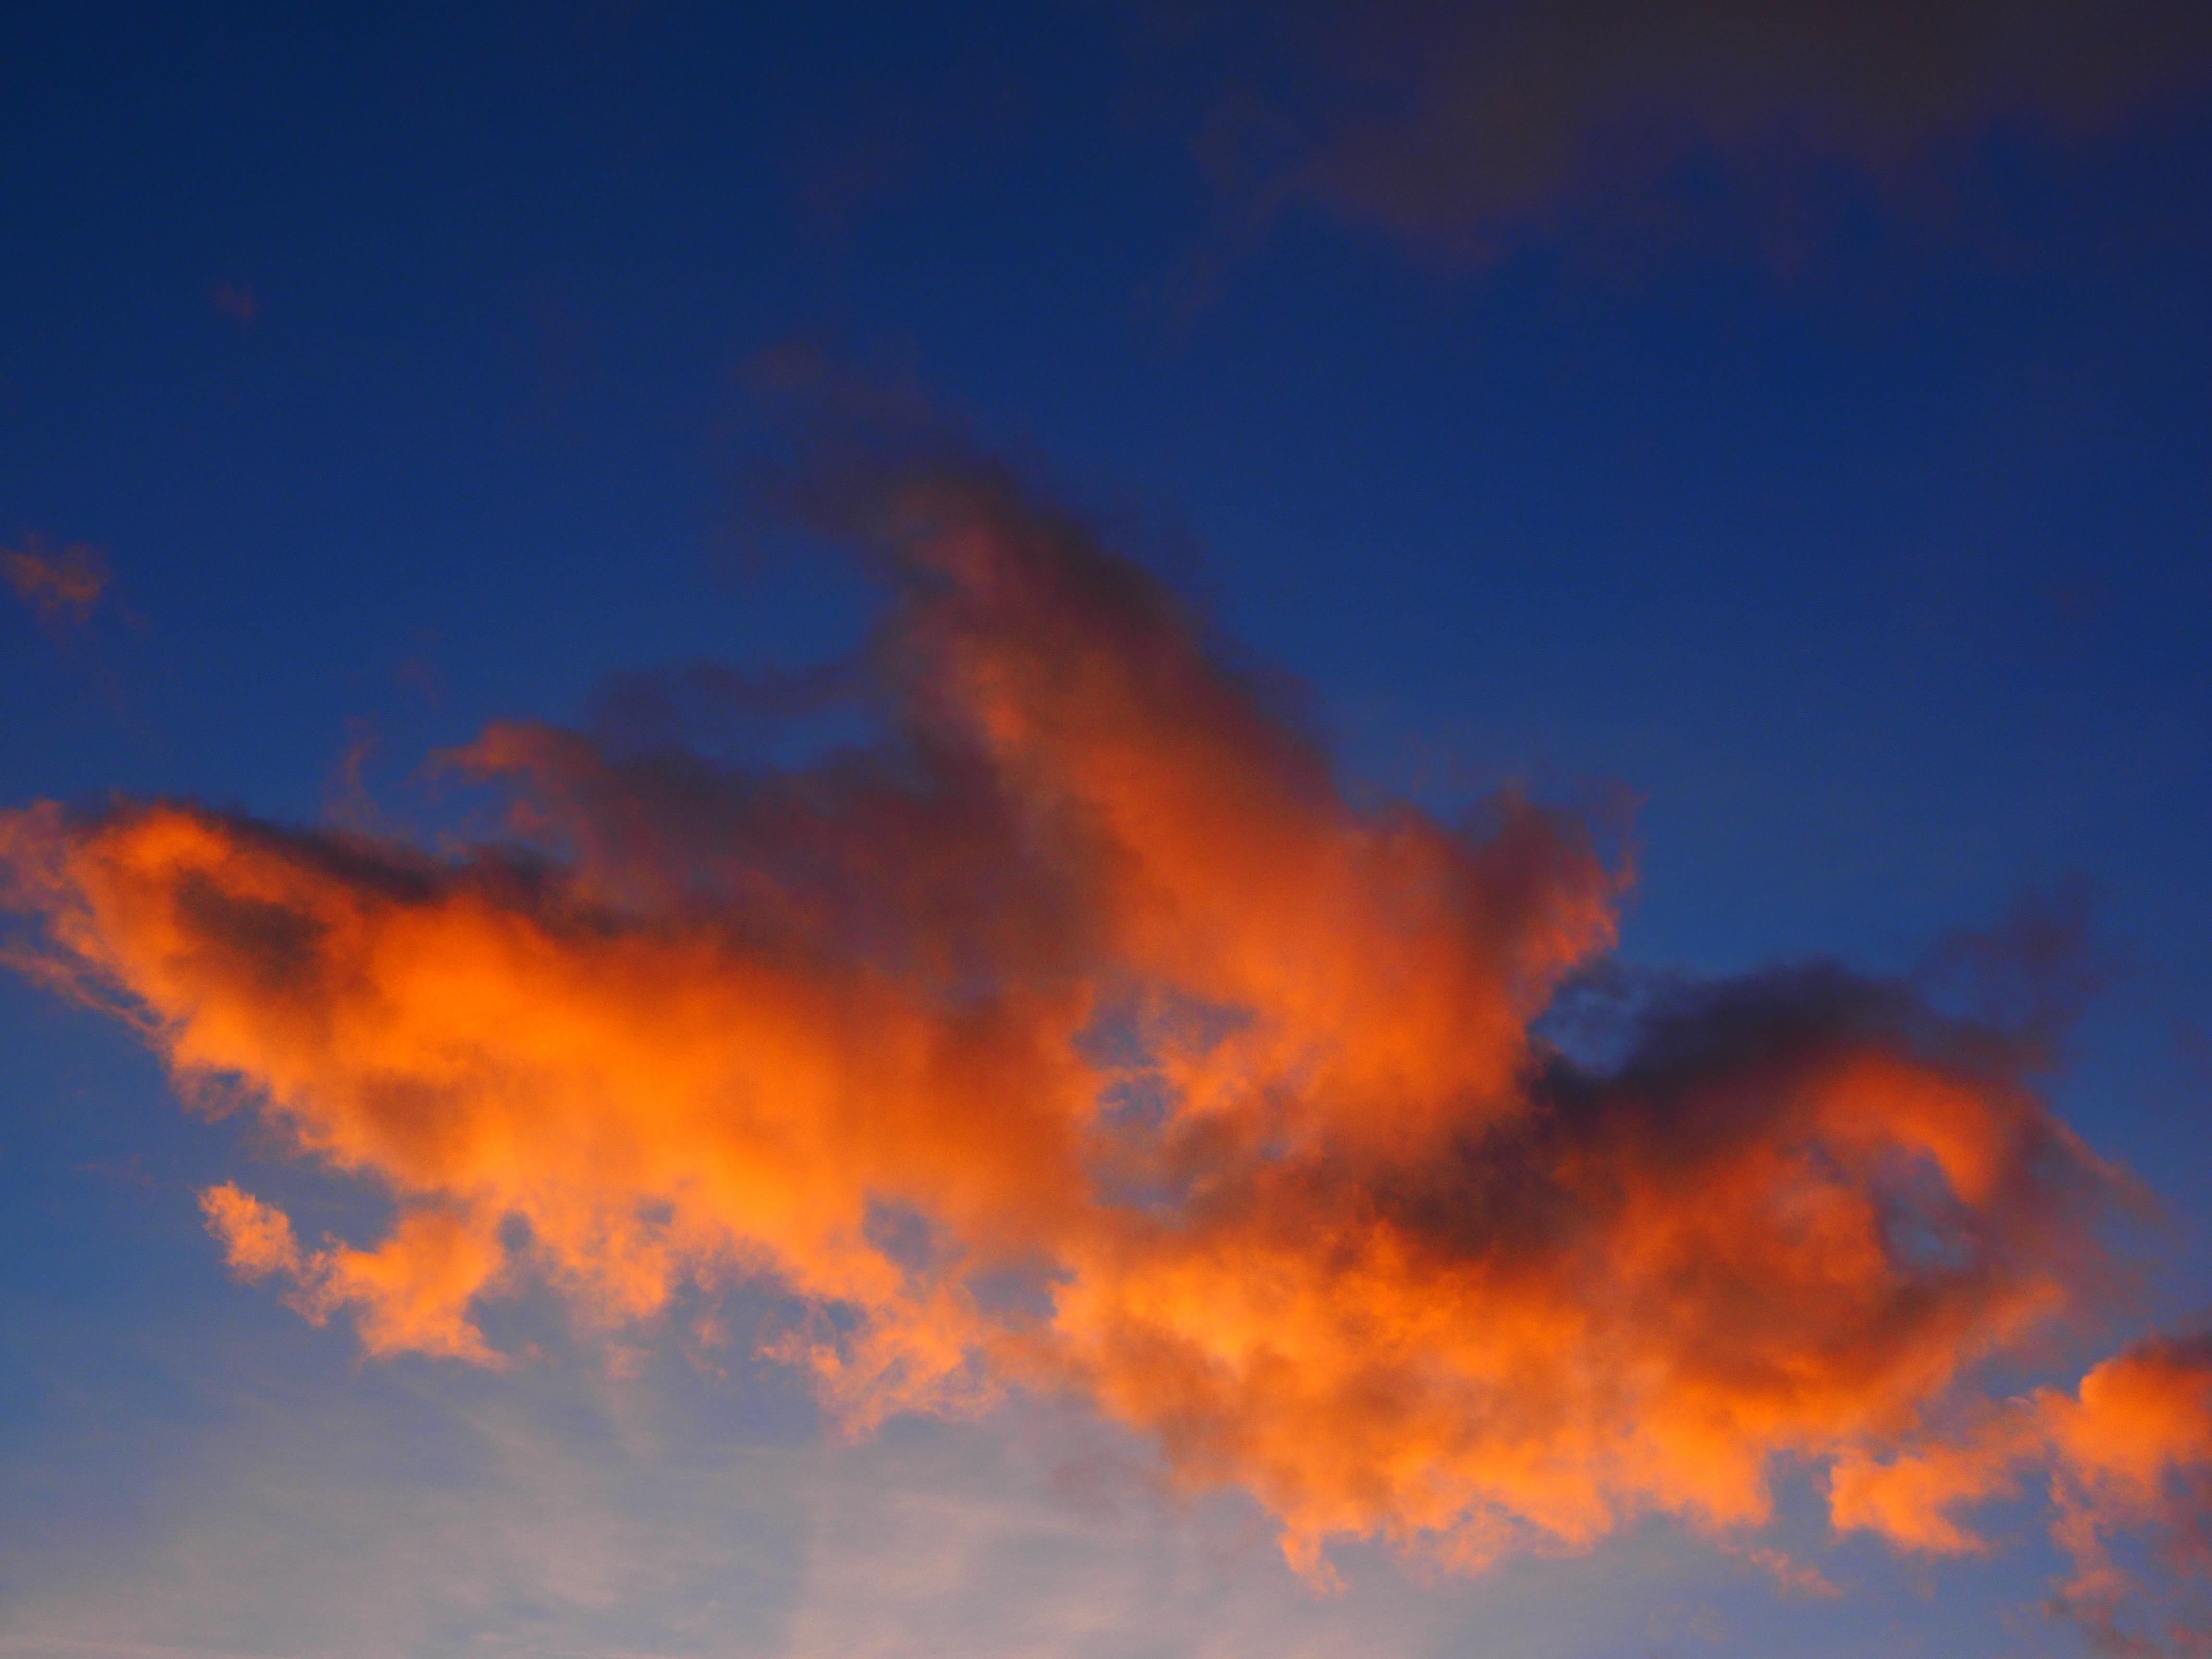
light, cloud, sky, sunrise, sunset, dawn, atmosphere, dusk, red, cumulus, illuminated, seem, reddish, afterglow, evening sky, clouds form, weather mood, meteorological phenomenon, seem to, geological phenomenon, red sky at morning